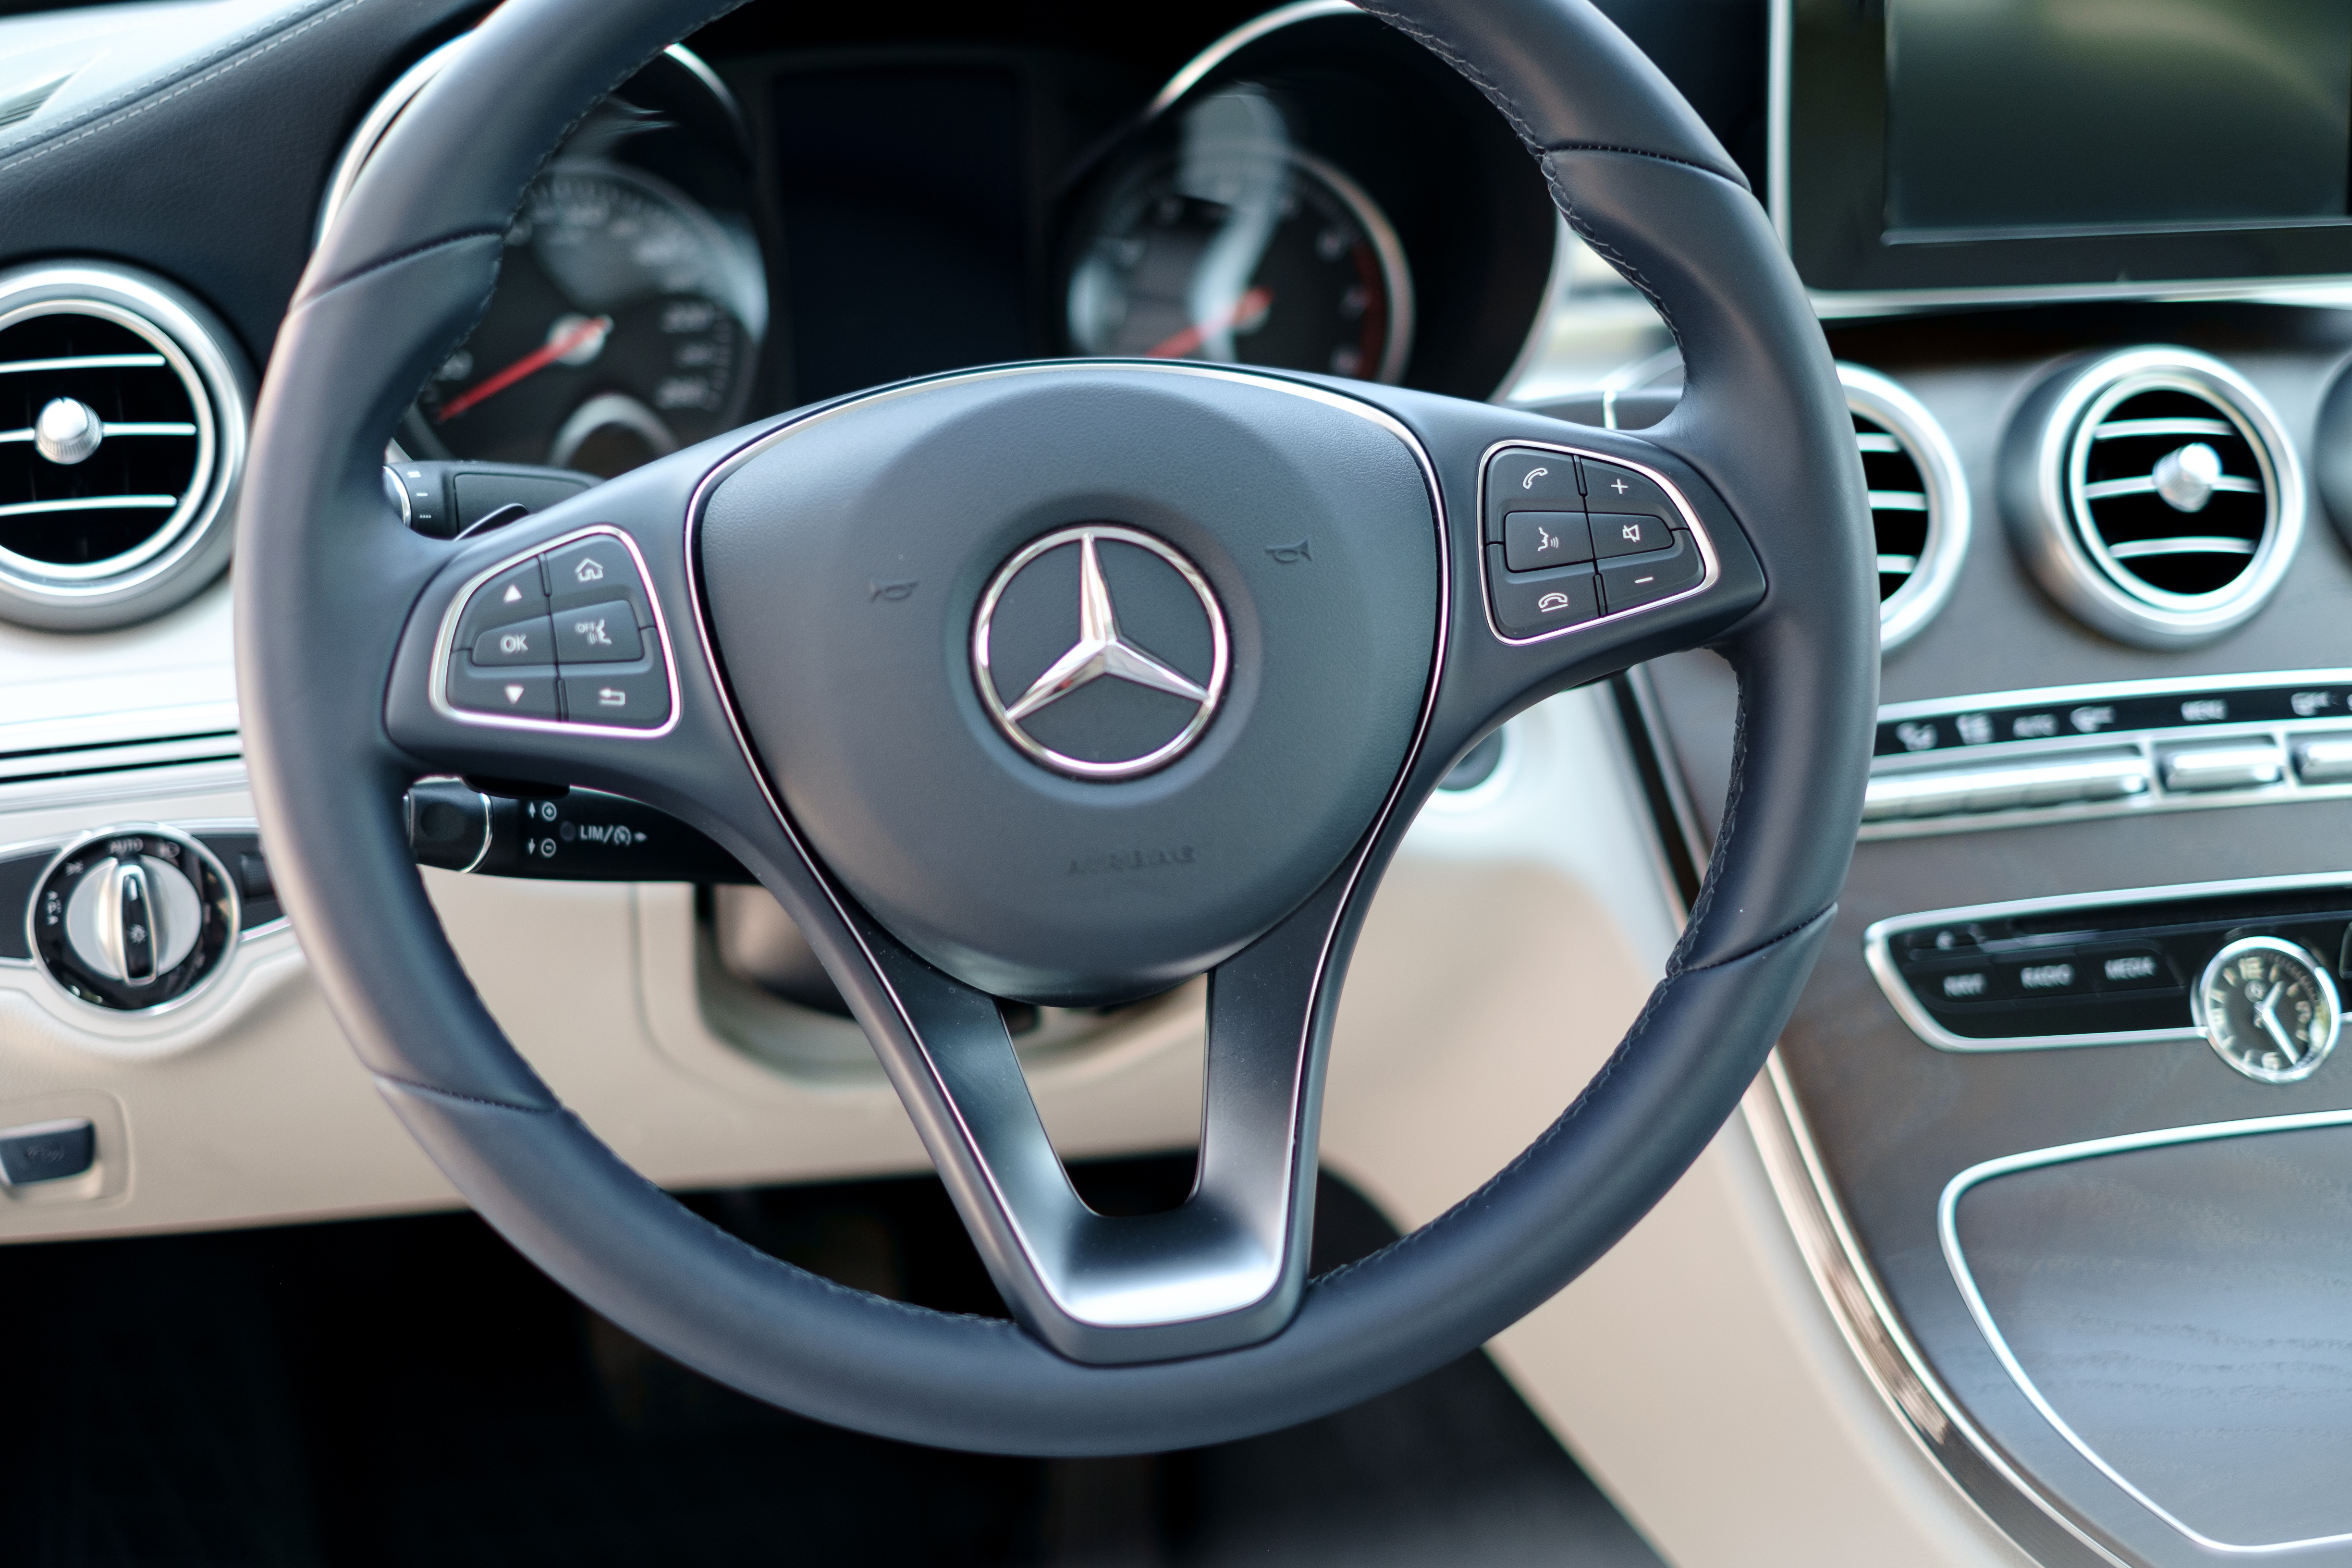
water, technology, road, sport, car, wheel, automobile, transportation, transport, model, vehicle, show, drive, washing, clean, wash, auto, machine, steering wheel, speed, modern, automotive, bumper, power, luxury, design, rim, motor, sedan, new, style, mercedes, bmw, cleaning, service, carwash, mercedes benz, benz, slk, hygiene, car wash, sport utility vehicle, land vehicle, automobile make, automotive exterior, compact car, automotive design, luxury vehicle, vehicle registration plate, steering part, personal luxury car, mercedes benz e class, mercedes benz glk class, mercedes benz c class, x3